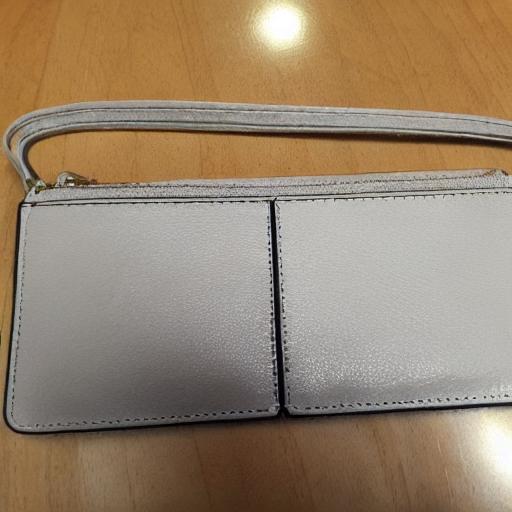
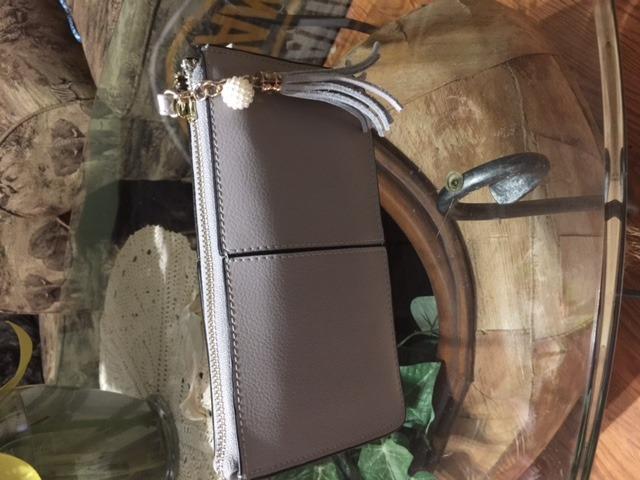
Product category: accessories_wallet
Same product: no